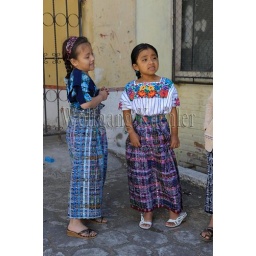
Guatemala, highlands, near antigua, santa catarina barahona, elementary school, school girls in traditional dress